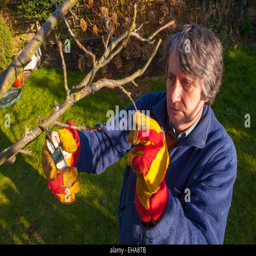
middle aged white man working in the garden pruning an apple tree